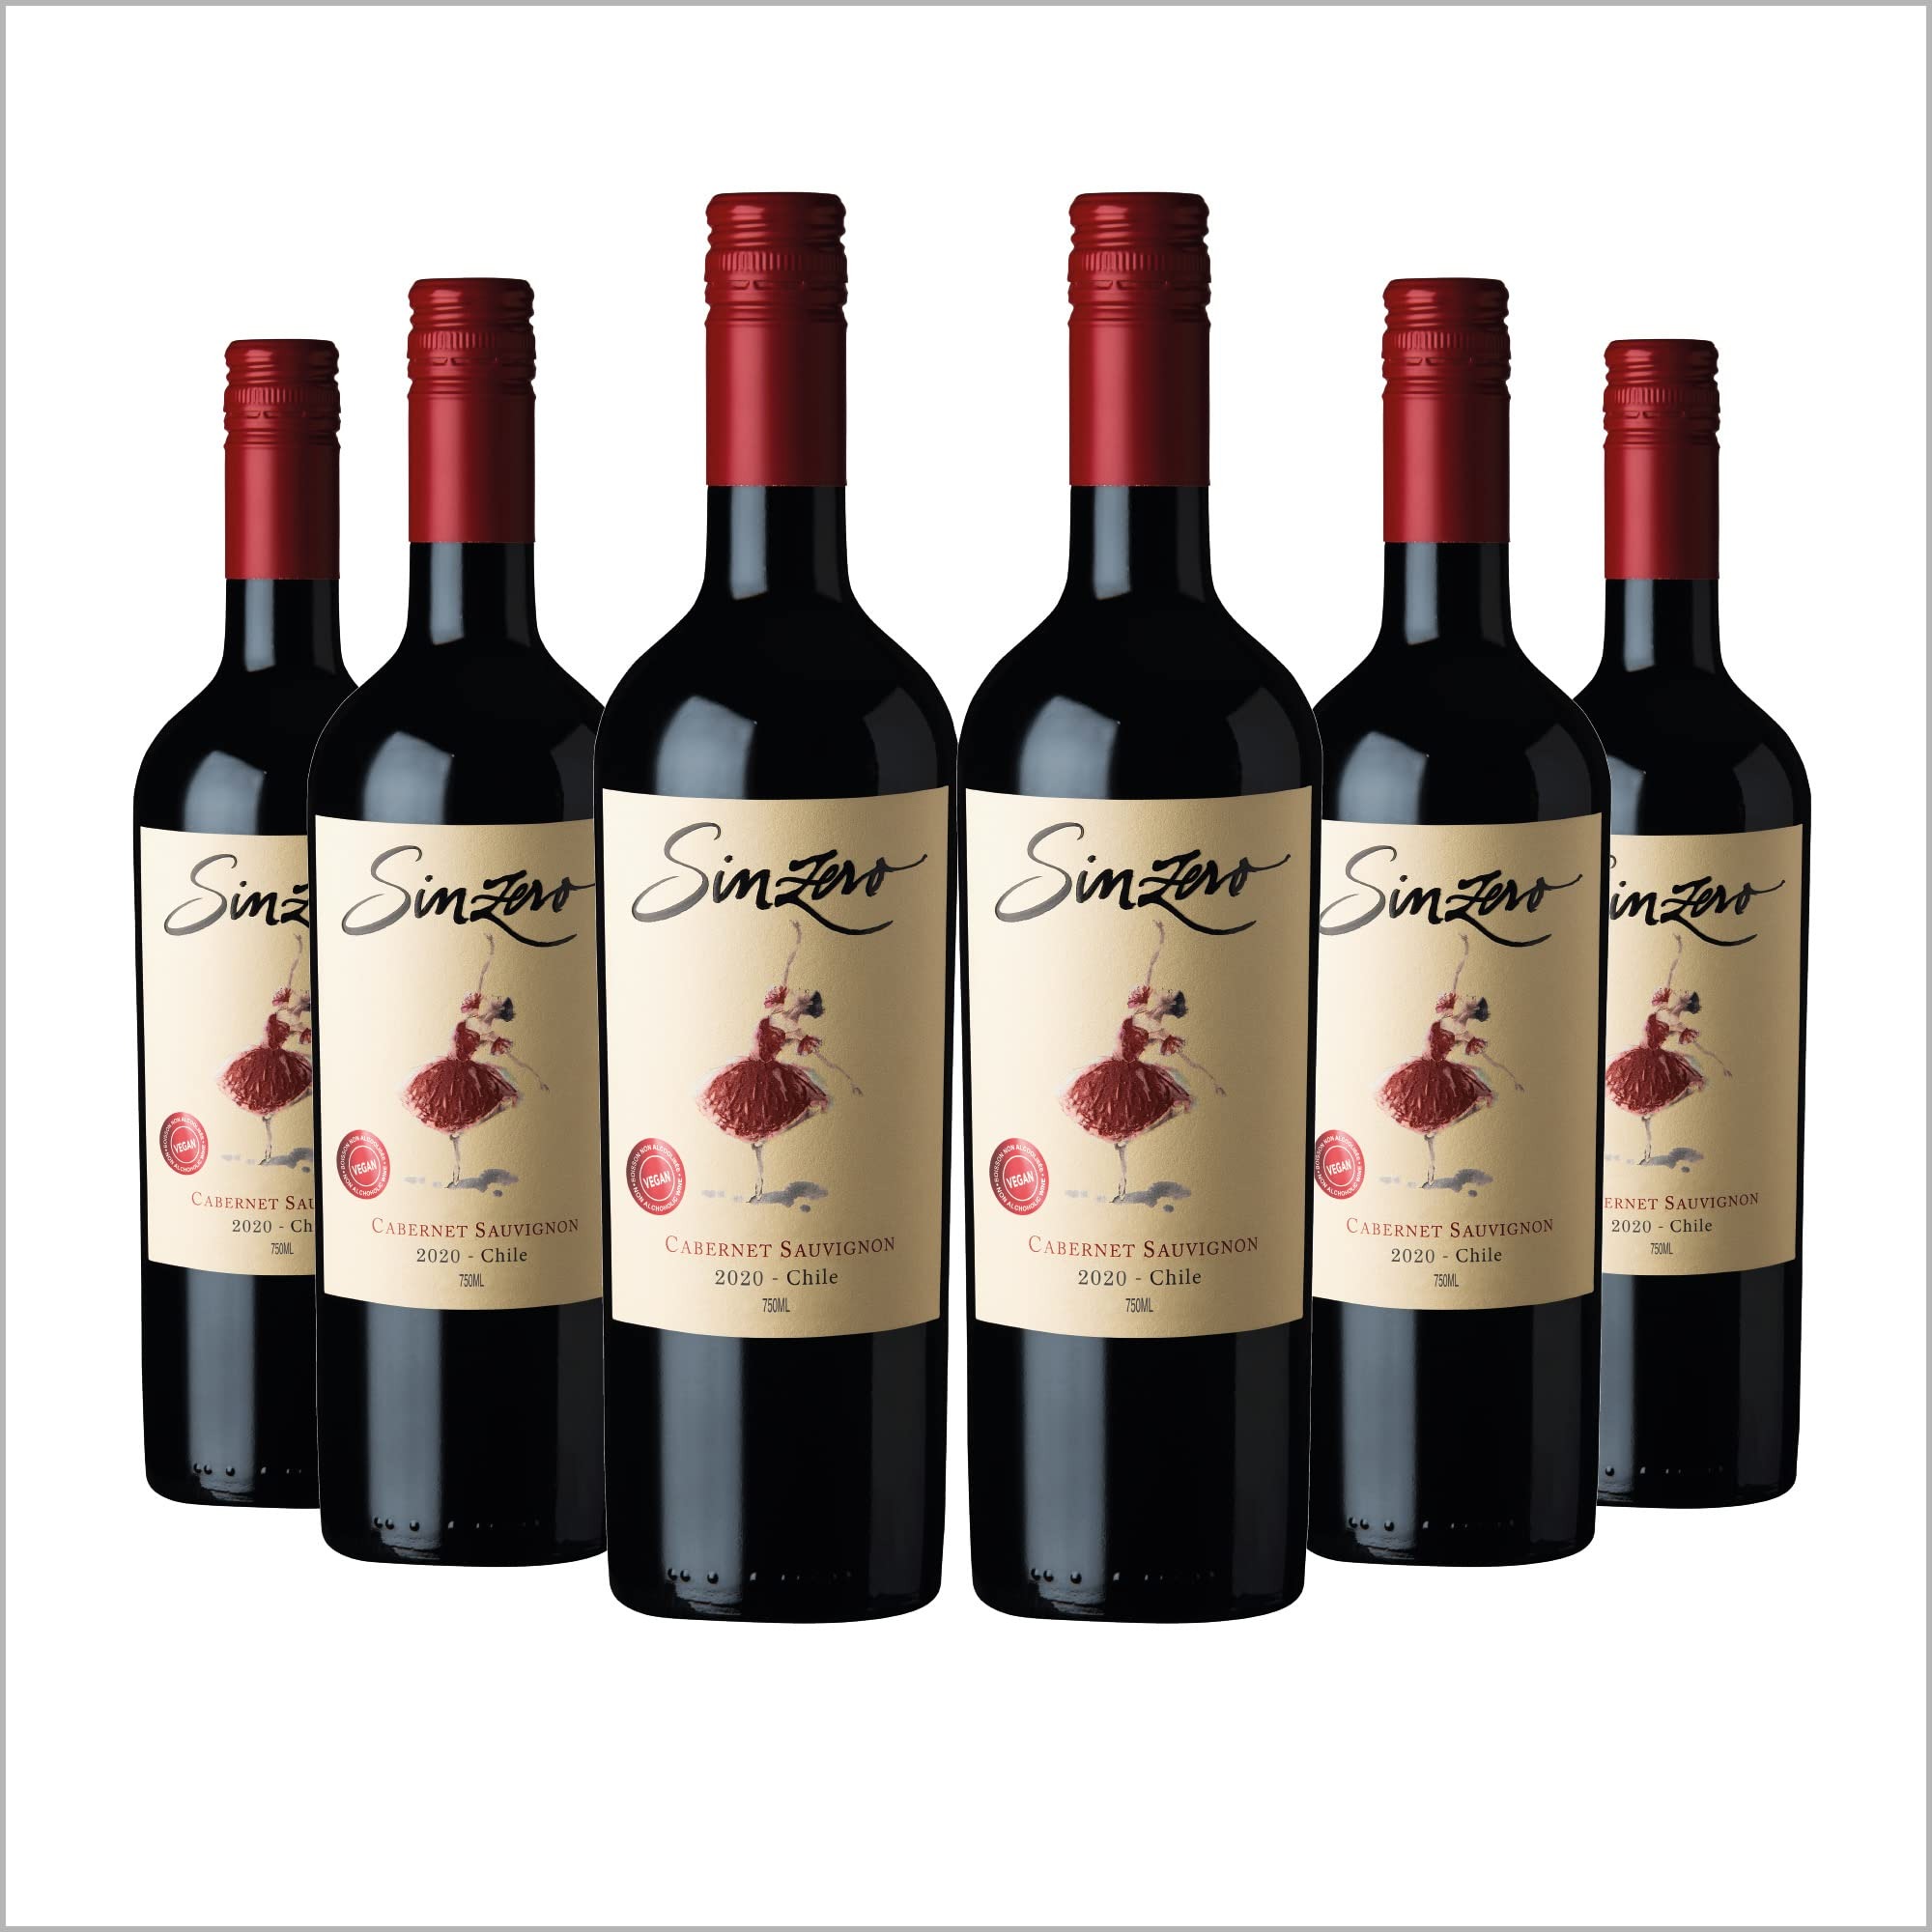
Item Name: SINZERO Cabernet Sauvignon – Premium Non-Alcoholic Red Wine – Dealcoholized Cabernet Sauvignon – Aged in French Oak for Smooth, Rich Flavor – Low Calories, Vegan Friendly – 750ml (25.4 Fl Oz) – 6 Pack – Made in Chile
Bullet Point 1: What you need: The premium red wine Cabernet Sauvignon is a must-have drink for all hosts that love to be prepared. Perfect for drivers or pregnant women, this cabernet sauvignon is a great solution to make your invitees happy.
Bullet Point 2: Non - alcoholic: Our non-alcoholic wine has less than 0.5% alcohol. Matured four months in French oak barrels, the sweet wine has a ruby red color with a blackberry aroma and vanilla touch.
Bullet Point 3: How to serve: These cabernet sauvignon wine is super easy to serve and pair. The non alcoholic wine is perfect to combine with risotto, turkey, pasta, pizza, soft fish, white cheese, and stews.
Bullet Point 4: Low calories: To make things better and more practical, our wine cabernet sauvignon bottle is suitable for vegans and low in calories. With just 40 cal/ 100 ml, the red wine cabernet sauvignon can be drunk fresh at 14°C for a fruity and soft taste.
Bullet Point 5: Made in Chile: SINZERO is the first brand from Chile that specialized in the production of de-alcoholized wines & sparkling wines. Produced in Maipo Valley, the sweet taste of the Chilean grapes are brought directly to your table.Awarded with 96 points and Gold medal in the IWSC, 2022.
Value: 152.4
Unit: Ounce

Price: 24.99